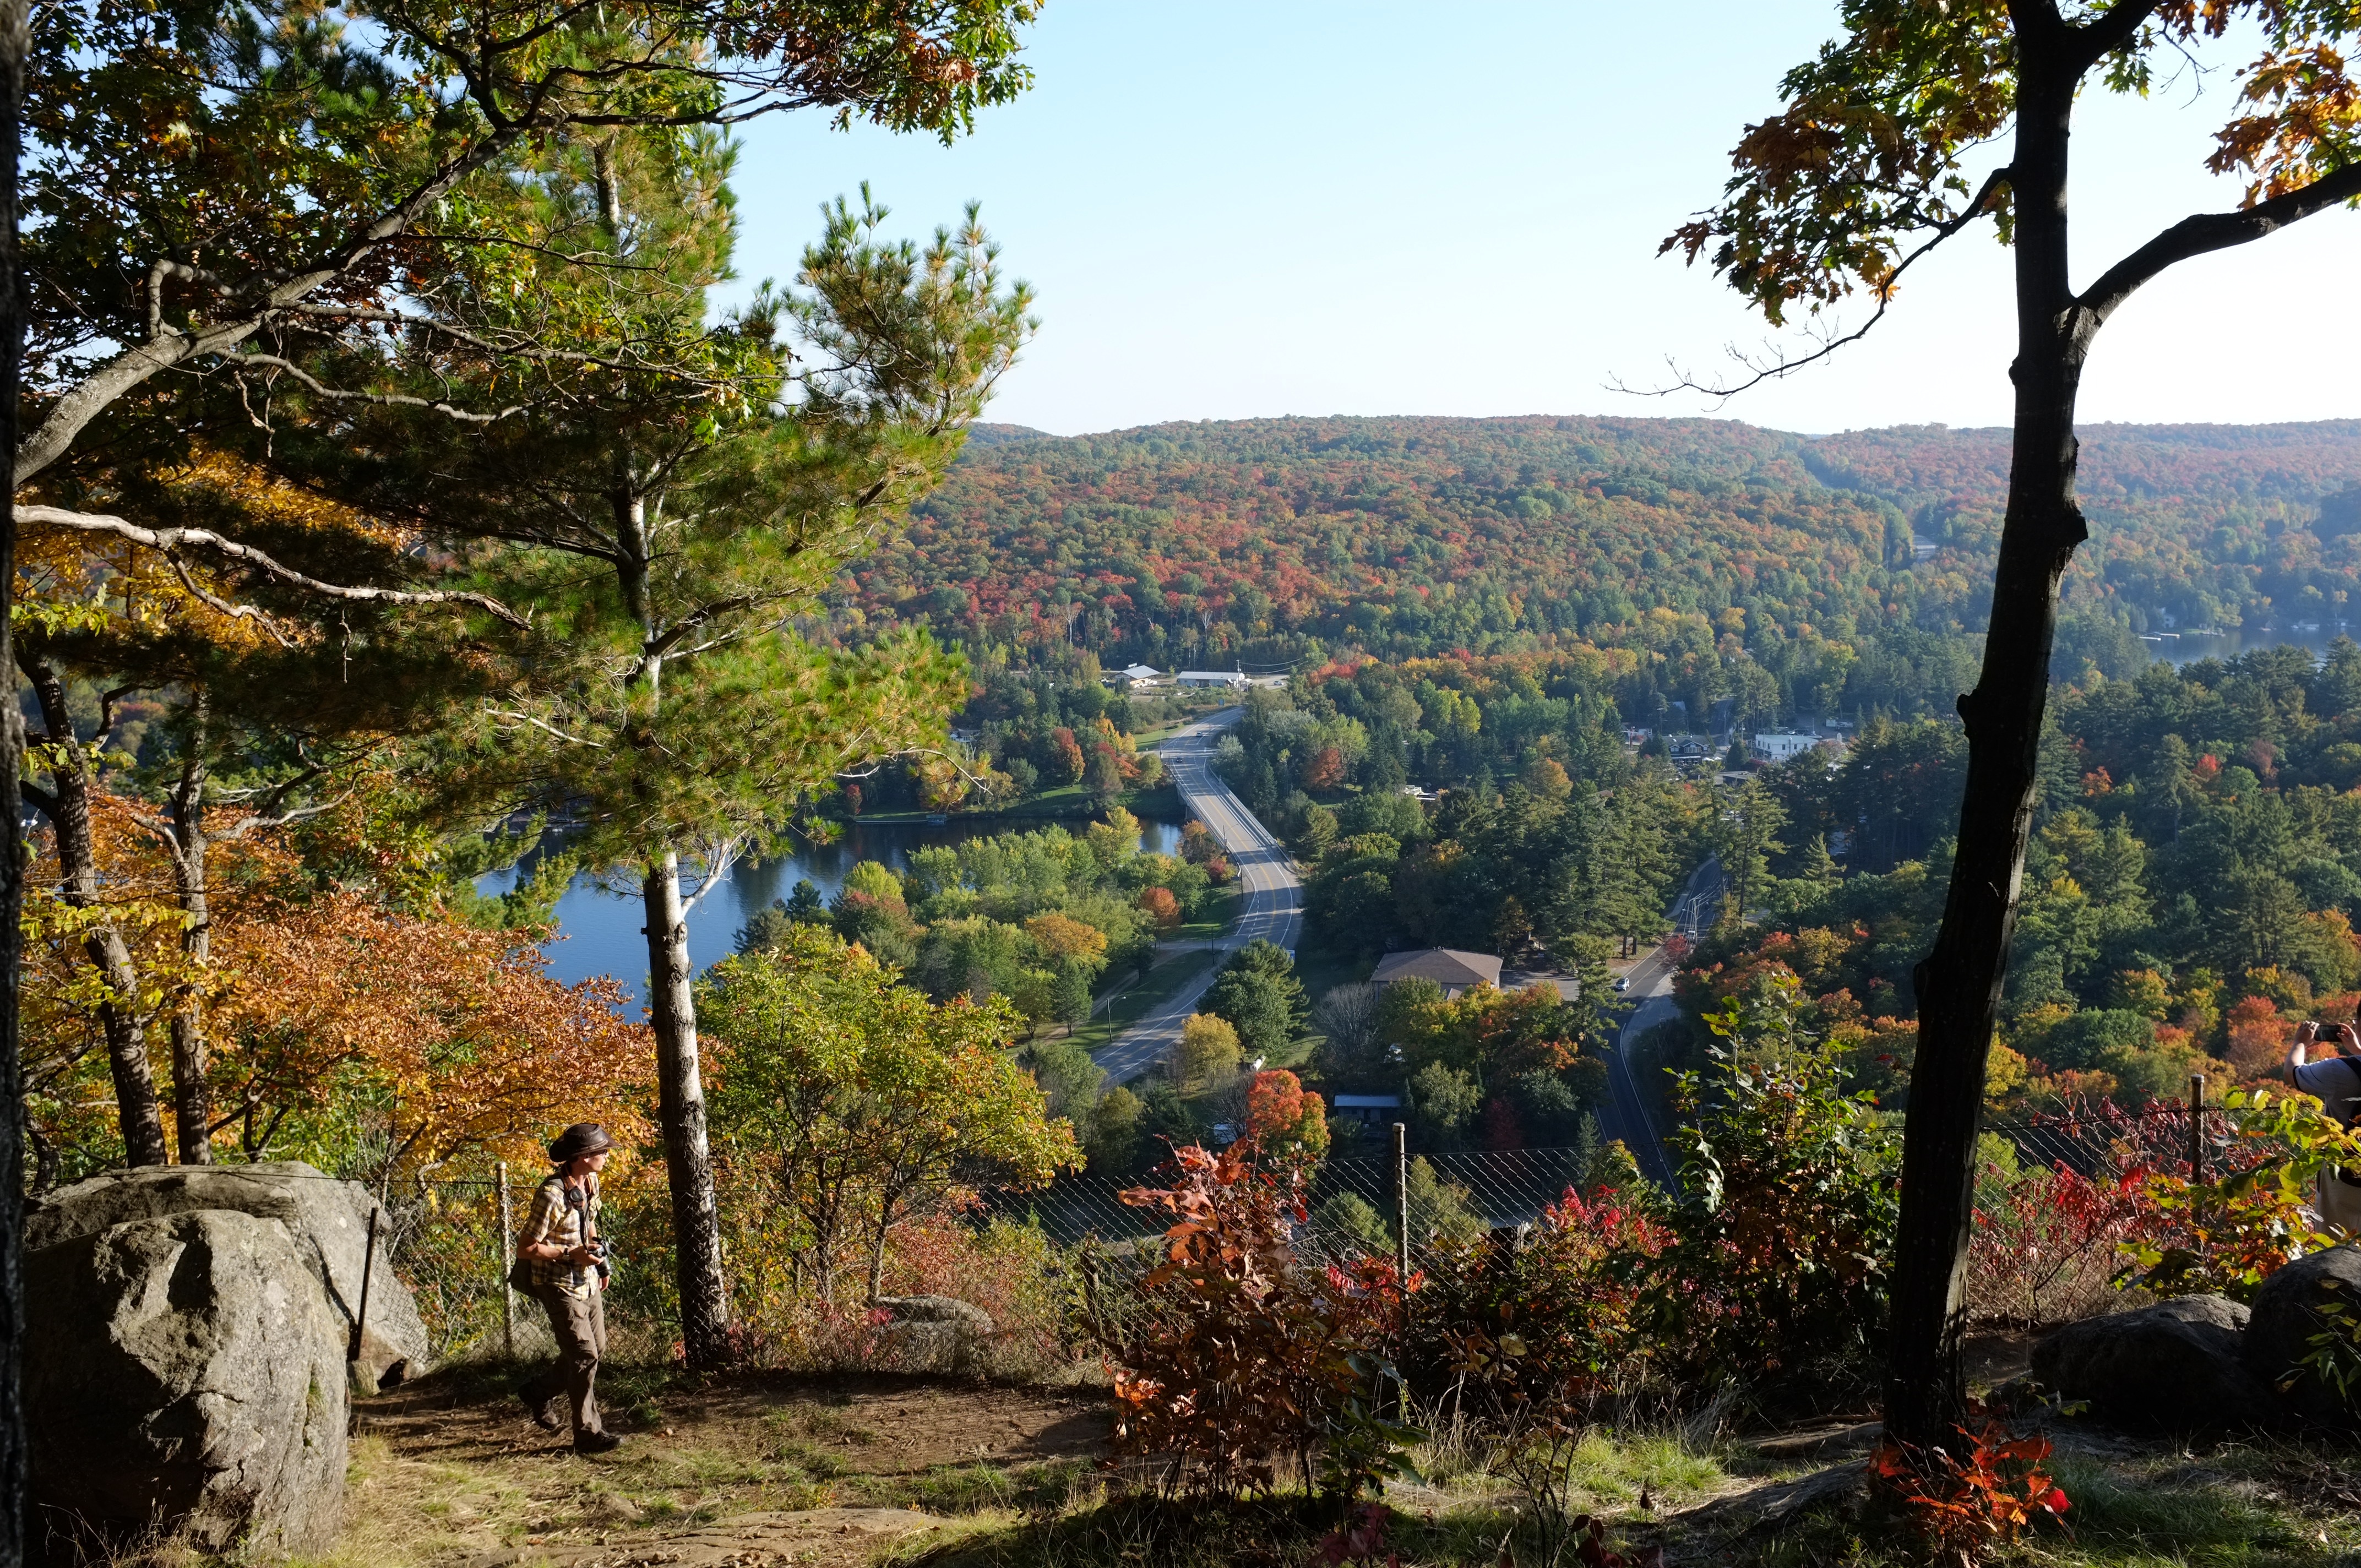
landscape, tree, nature, forest, leaf, flower, valley, foliage, rural, spring, natural, autumn, scenery, flora, season, trees, plantation, woodland, ecosystem